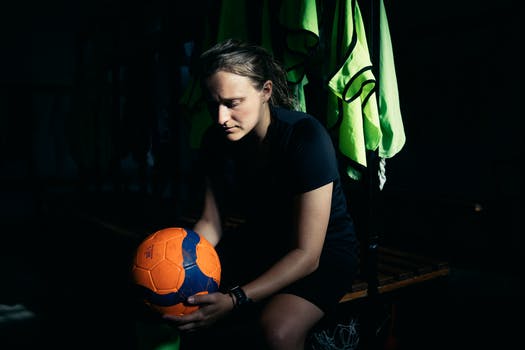
Label: No Watermark